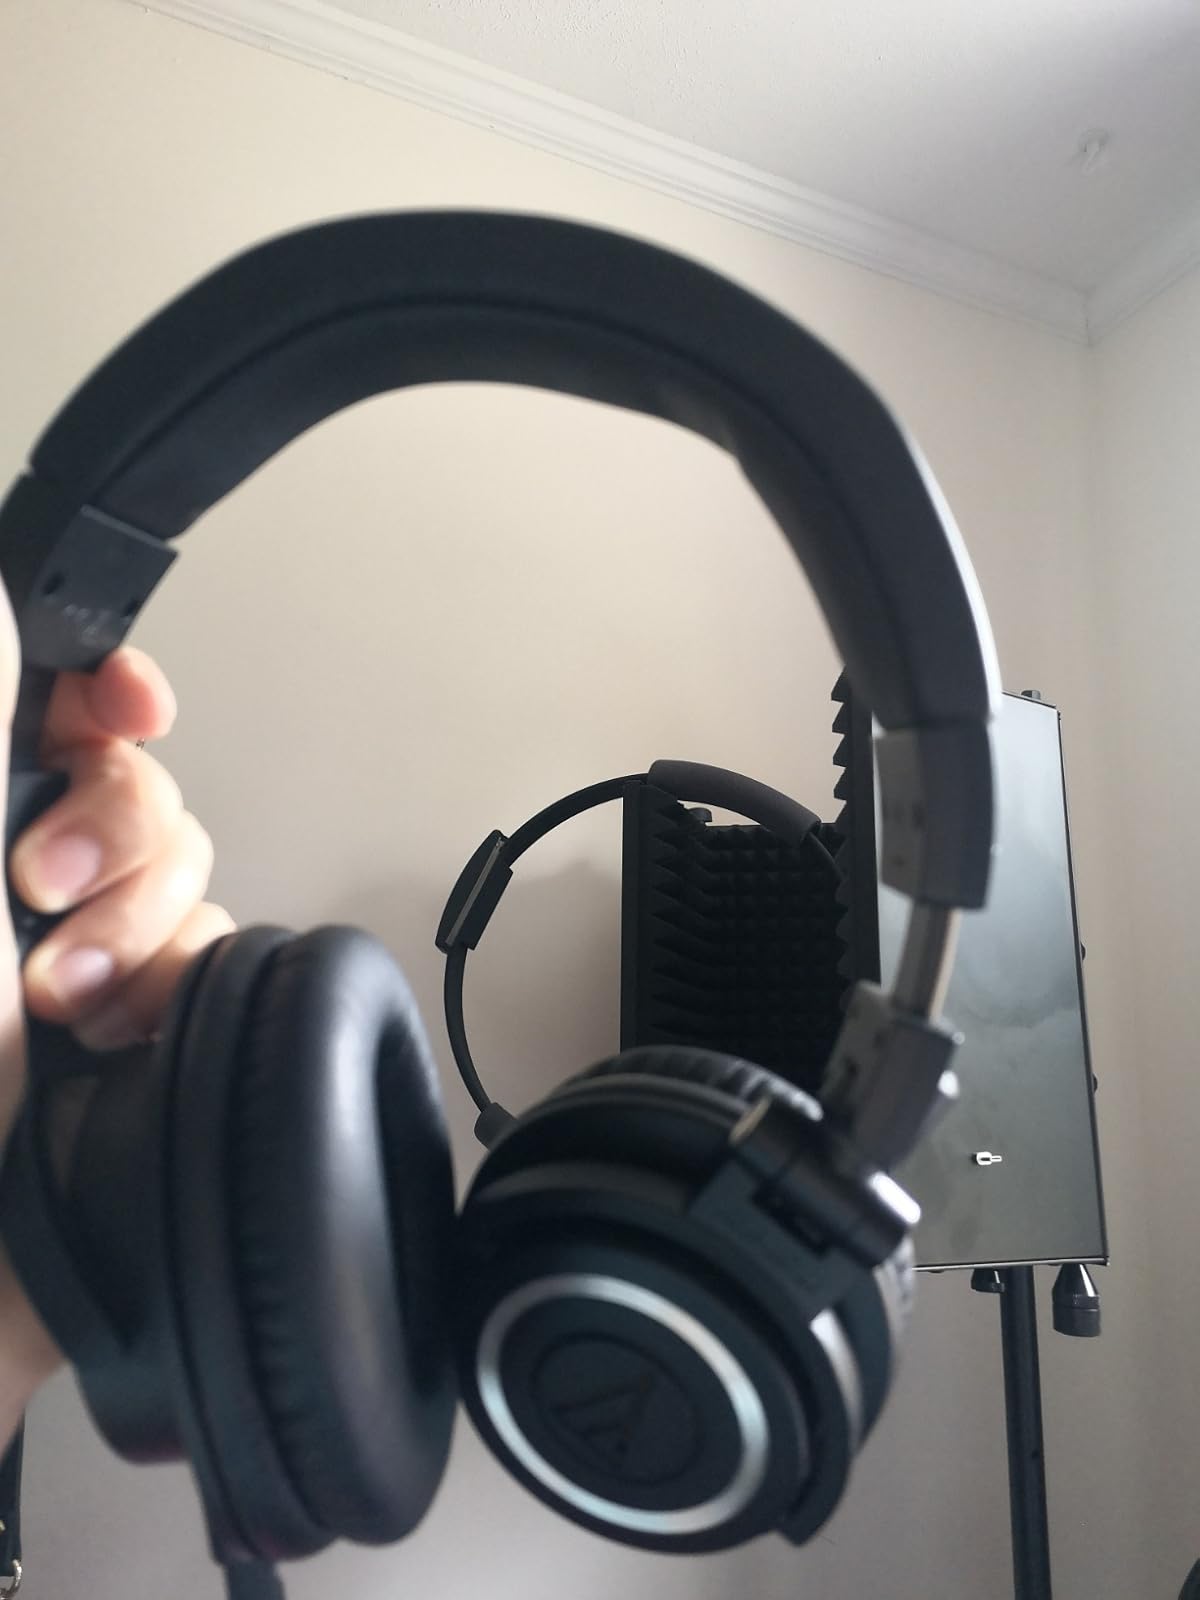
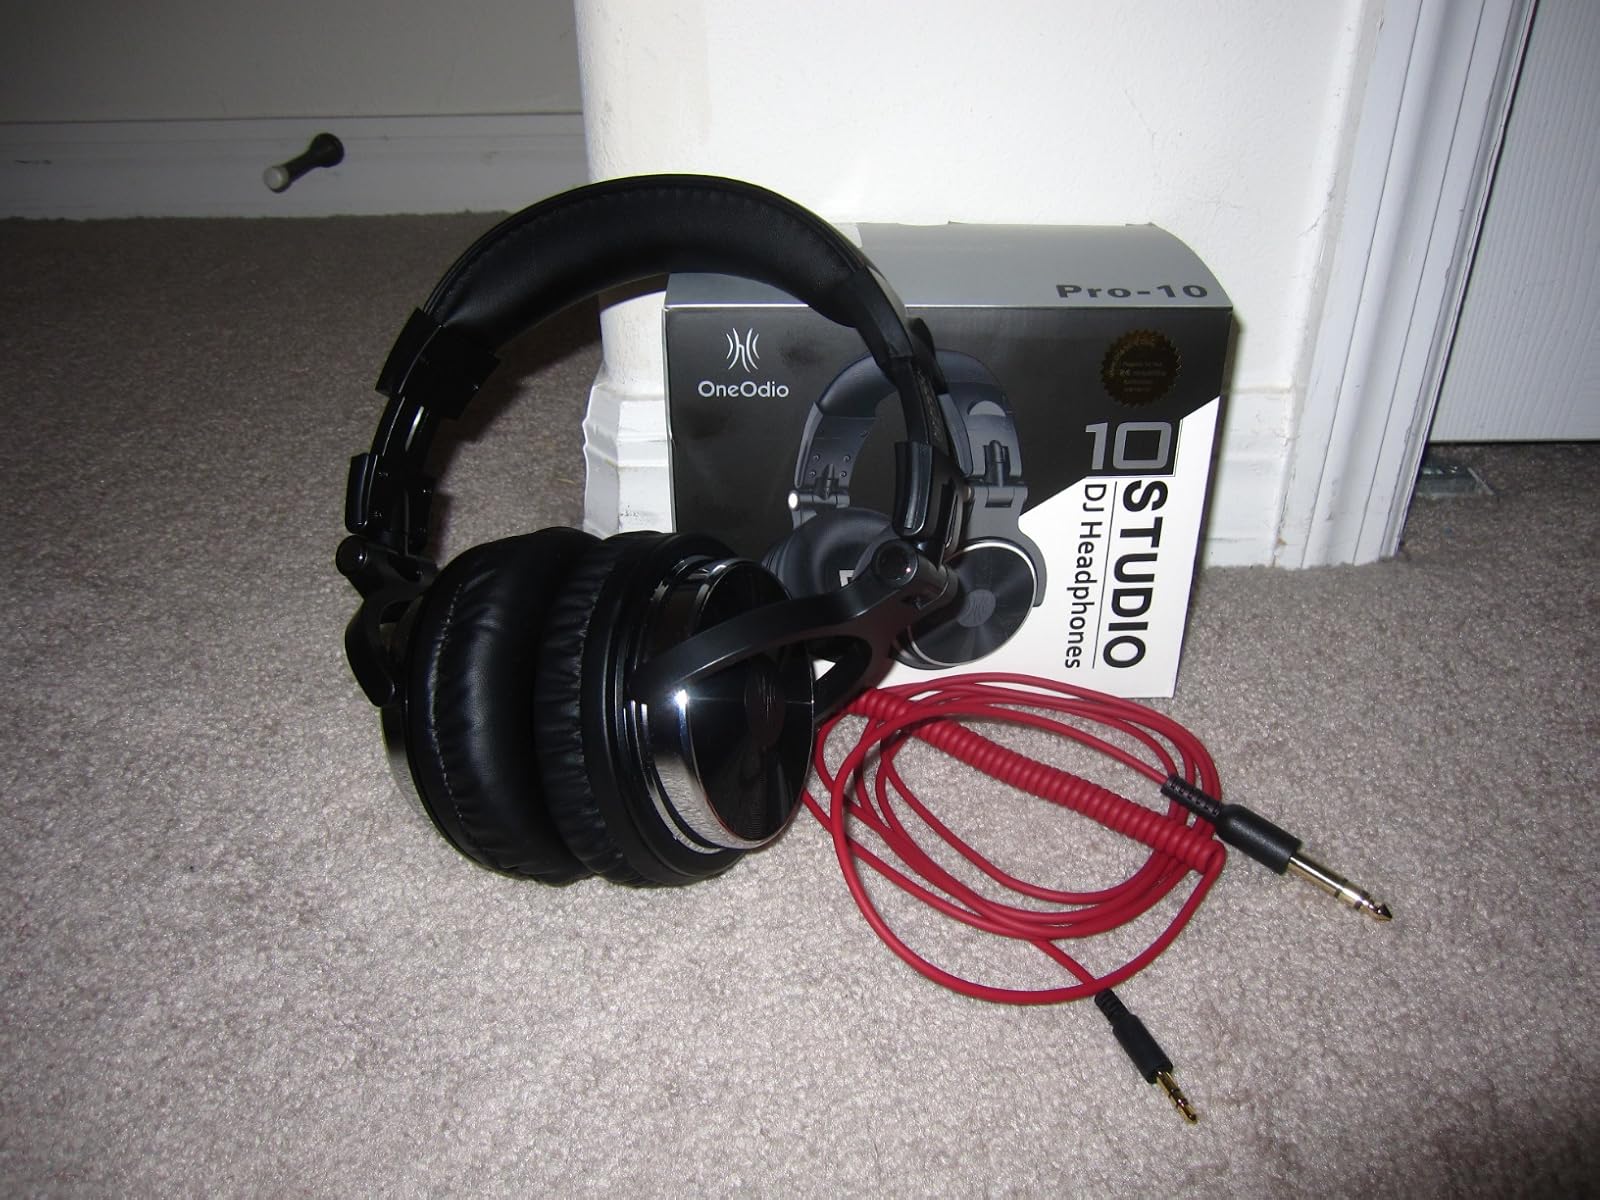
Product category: headphones
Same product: no